Silver Mound Archeological District

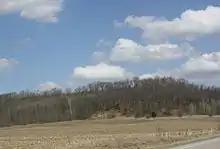
Silver Mound

Silver Mound is in the town of Hixton, Jackson County, Wisconsin. Its sandstone was laid down long ago in the Cambrian Period, like many other bluffs in the area. But in this sandstone a layer of very hard stone called silicated quartzite or orthoquartzite formed. Stone like this is fairly uncommon. With simple tools it can be broken into pieces and shaped into points through a process called knapping. And this quartzite from Silver Mound can be distinguished by technical analyses from similar orthoquartzite from other locations.